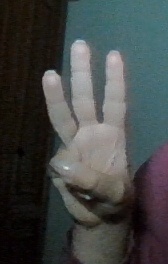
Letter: thaa